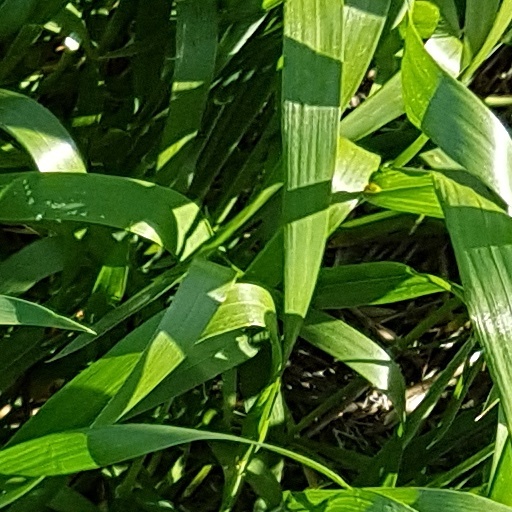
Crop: wheat